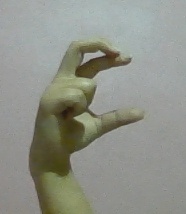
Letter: thal